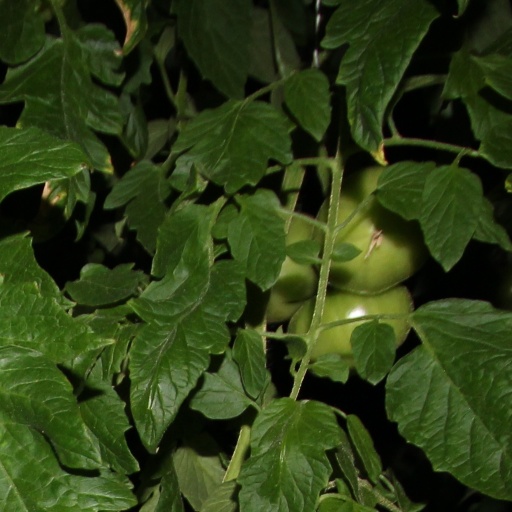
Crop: tomato